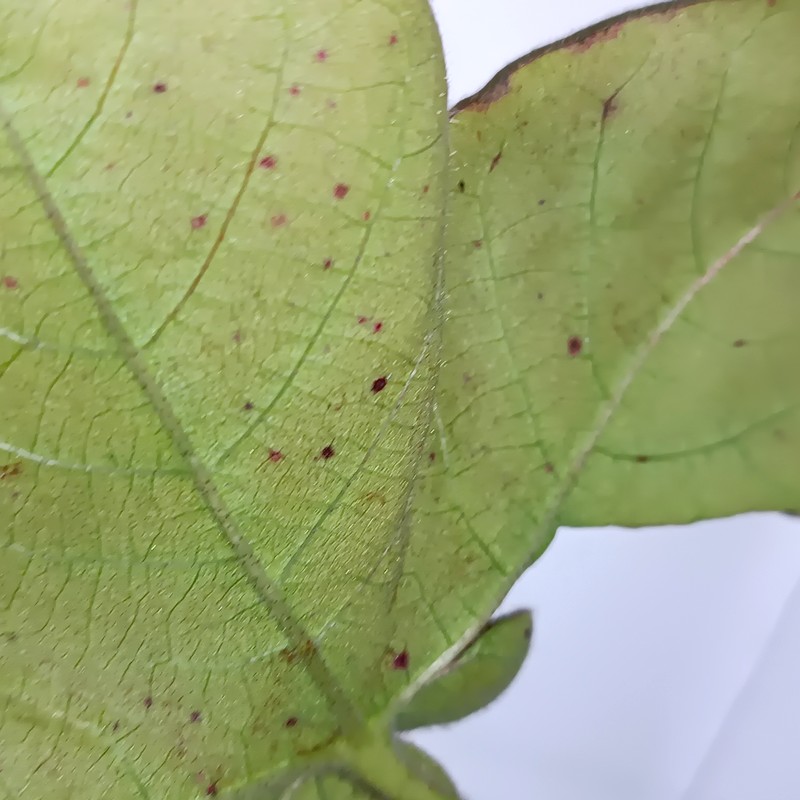
Label: Bacterial Blight